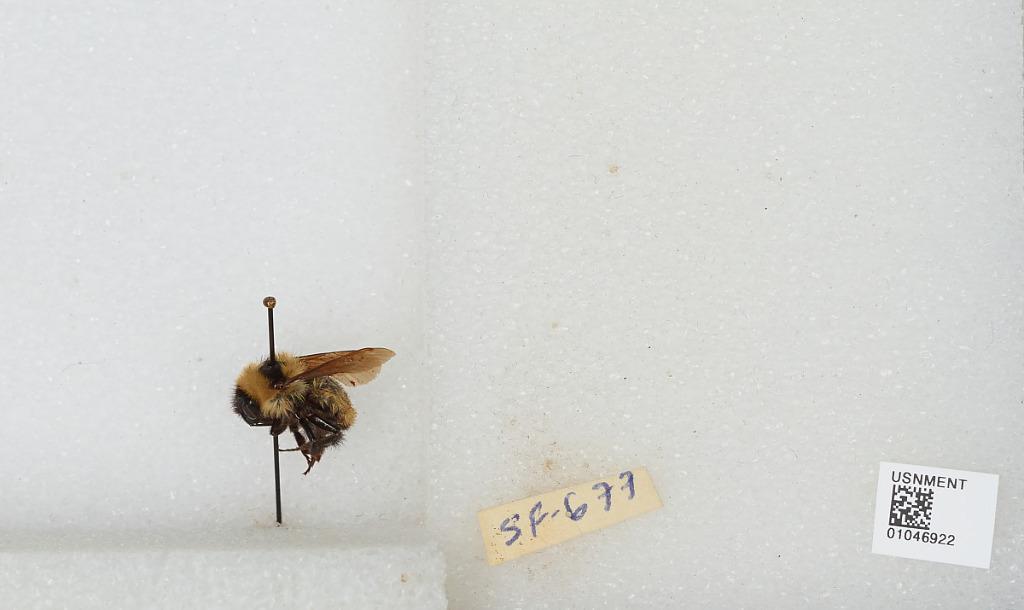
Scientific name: Bombus sp.